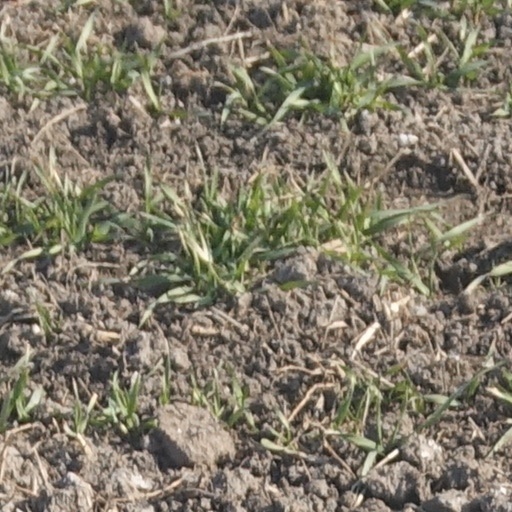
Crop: wheat